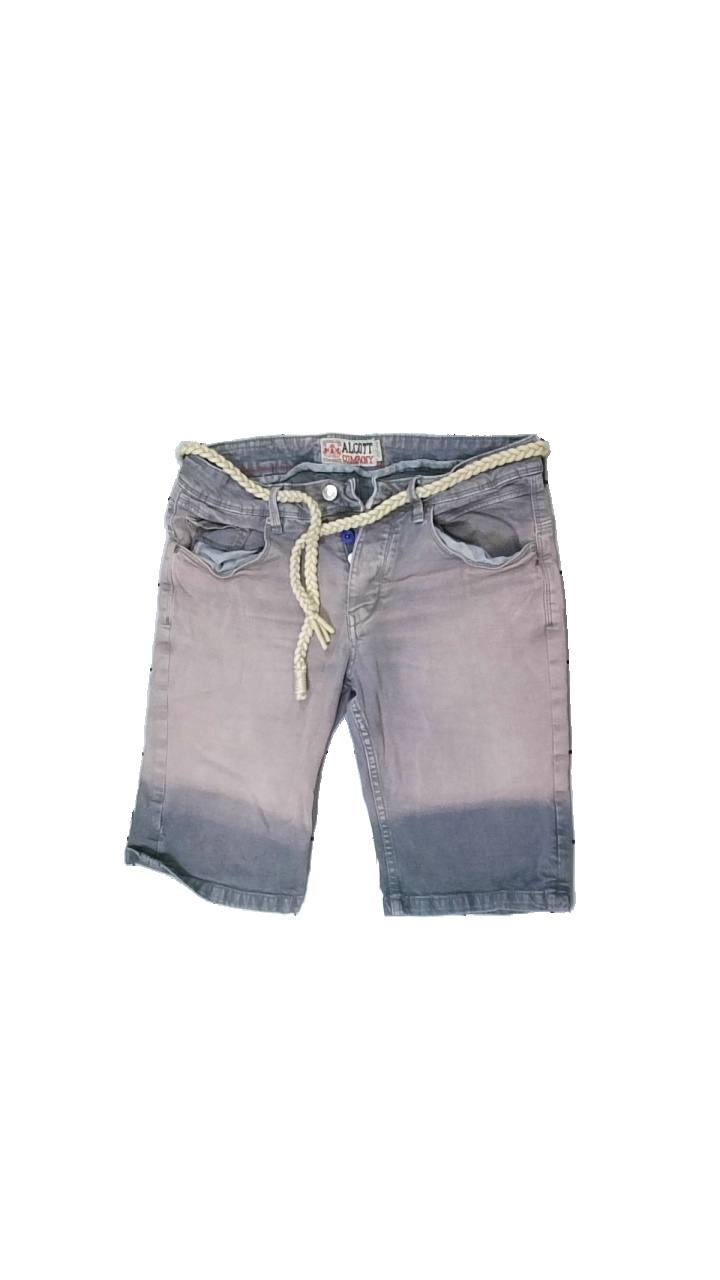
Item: Shorts (Men)
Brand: Alcott Company
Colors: Grey
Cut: Regular
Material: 100% cotton
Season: Summer
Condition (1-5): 2
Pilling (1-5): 4
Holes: Major
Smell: Minor
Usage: Export
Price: <50